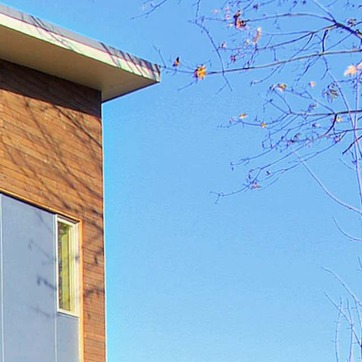
Material: sky